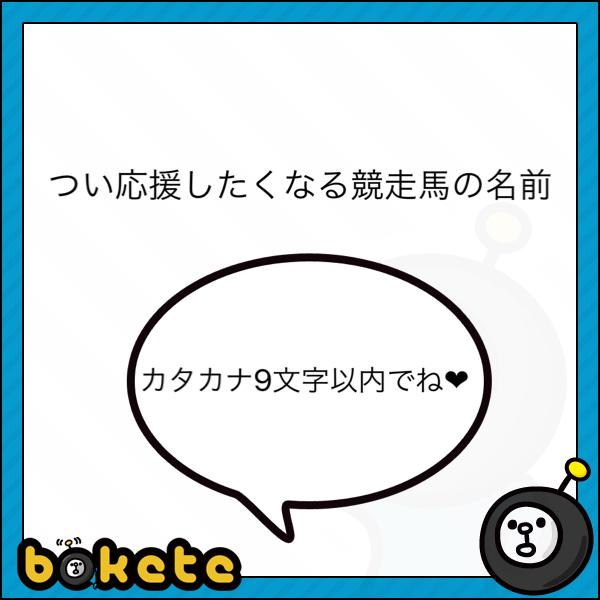
回答: ヨゴフリョウ